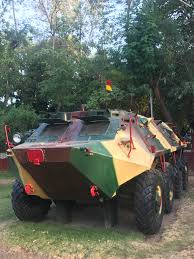
Label: BTR-60